Joginder Nagar Valley

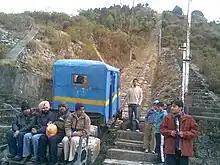
Haulage

Haulage trolley or car in Jogindernagar is India's highest funicular railway track that takes rides up to 2500 metres above sea level. It is a 4-stage network of funicular and horizontal track and has six haulage car stations starting at Buffer Stop as base station at Shanan. Next is Adit Junction set up at higher altitude of 1770 metres. It is widely called '18 Number' because of having 18 divisions along way the pipes carrying water to turbines from Adit Junction to Buffer Stop. The water rushes down from the reservoir at Barot in the Uhl river through penstock pipes going down nearly a thousand meters. The loading capacity of haulage way cars are 15, 10, 5 tons. Higher the capacity, lower the speed. Haulage Way Car or Trolley at Jogindernagar is one of a few funicular railways all over the globe due to geographical and technological challenges faced to construct them and is considered as an engineering marvel of the 20th century.